James McColl House

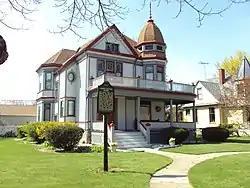

The James McColl House is a private house located at 205 S. Main Street in Yale, Michigan. It was listed on the National Register of Historic Places in 1985.